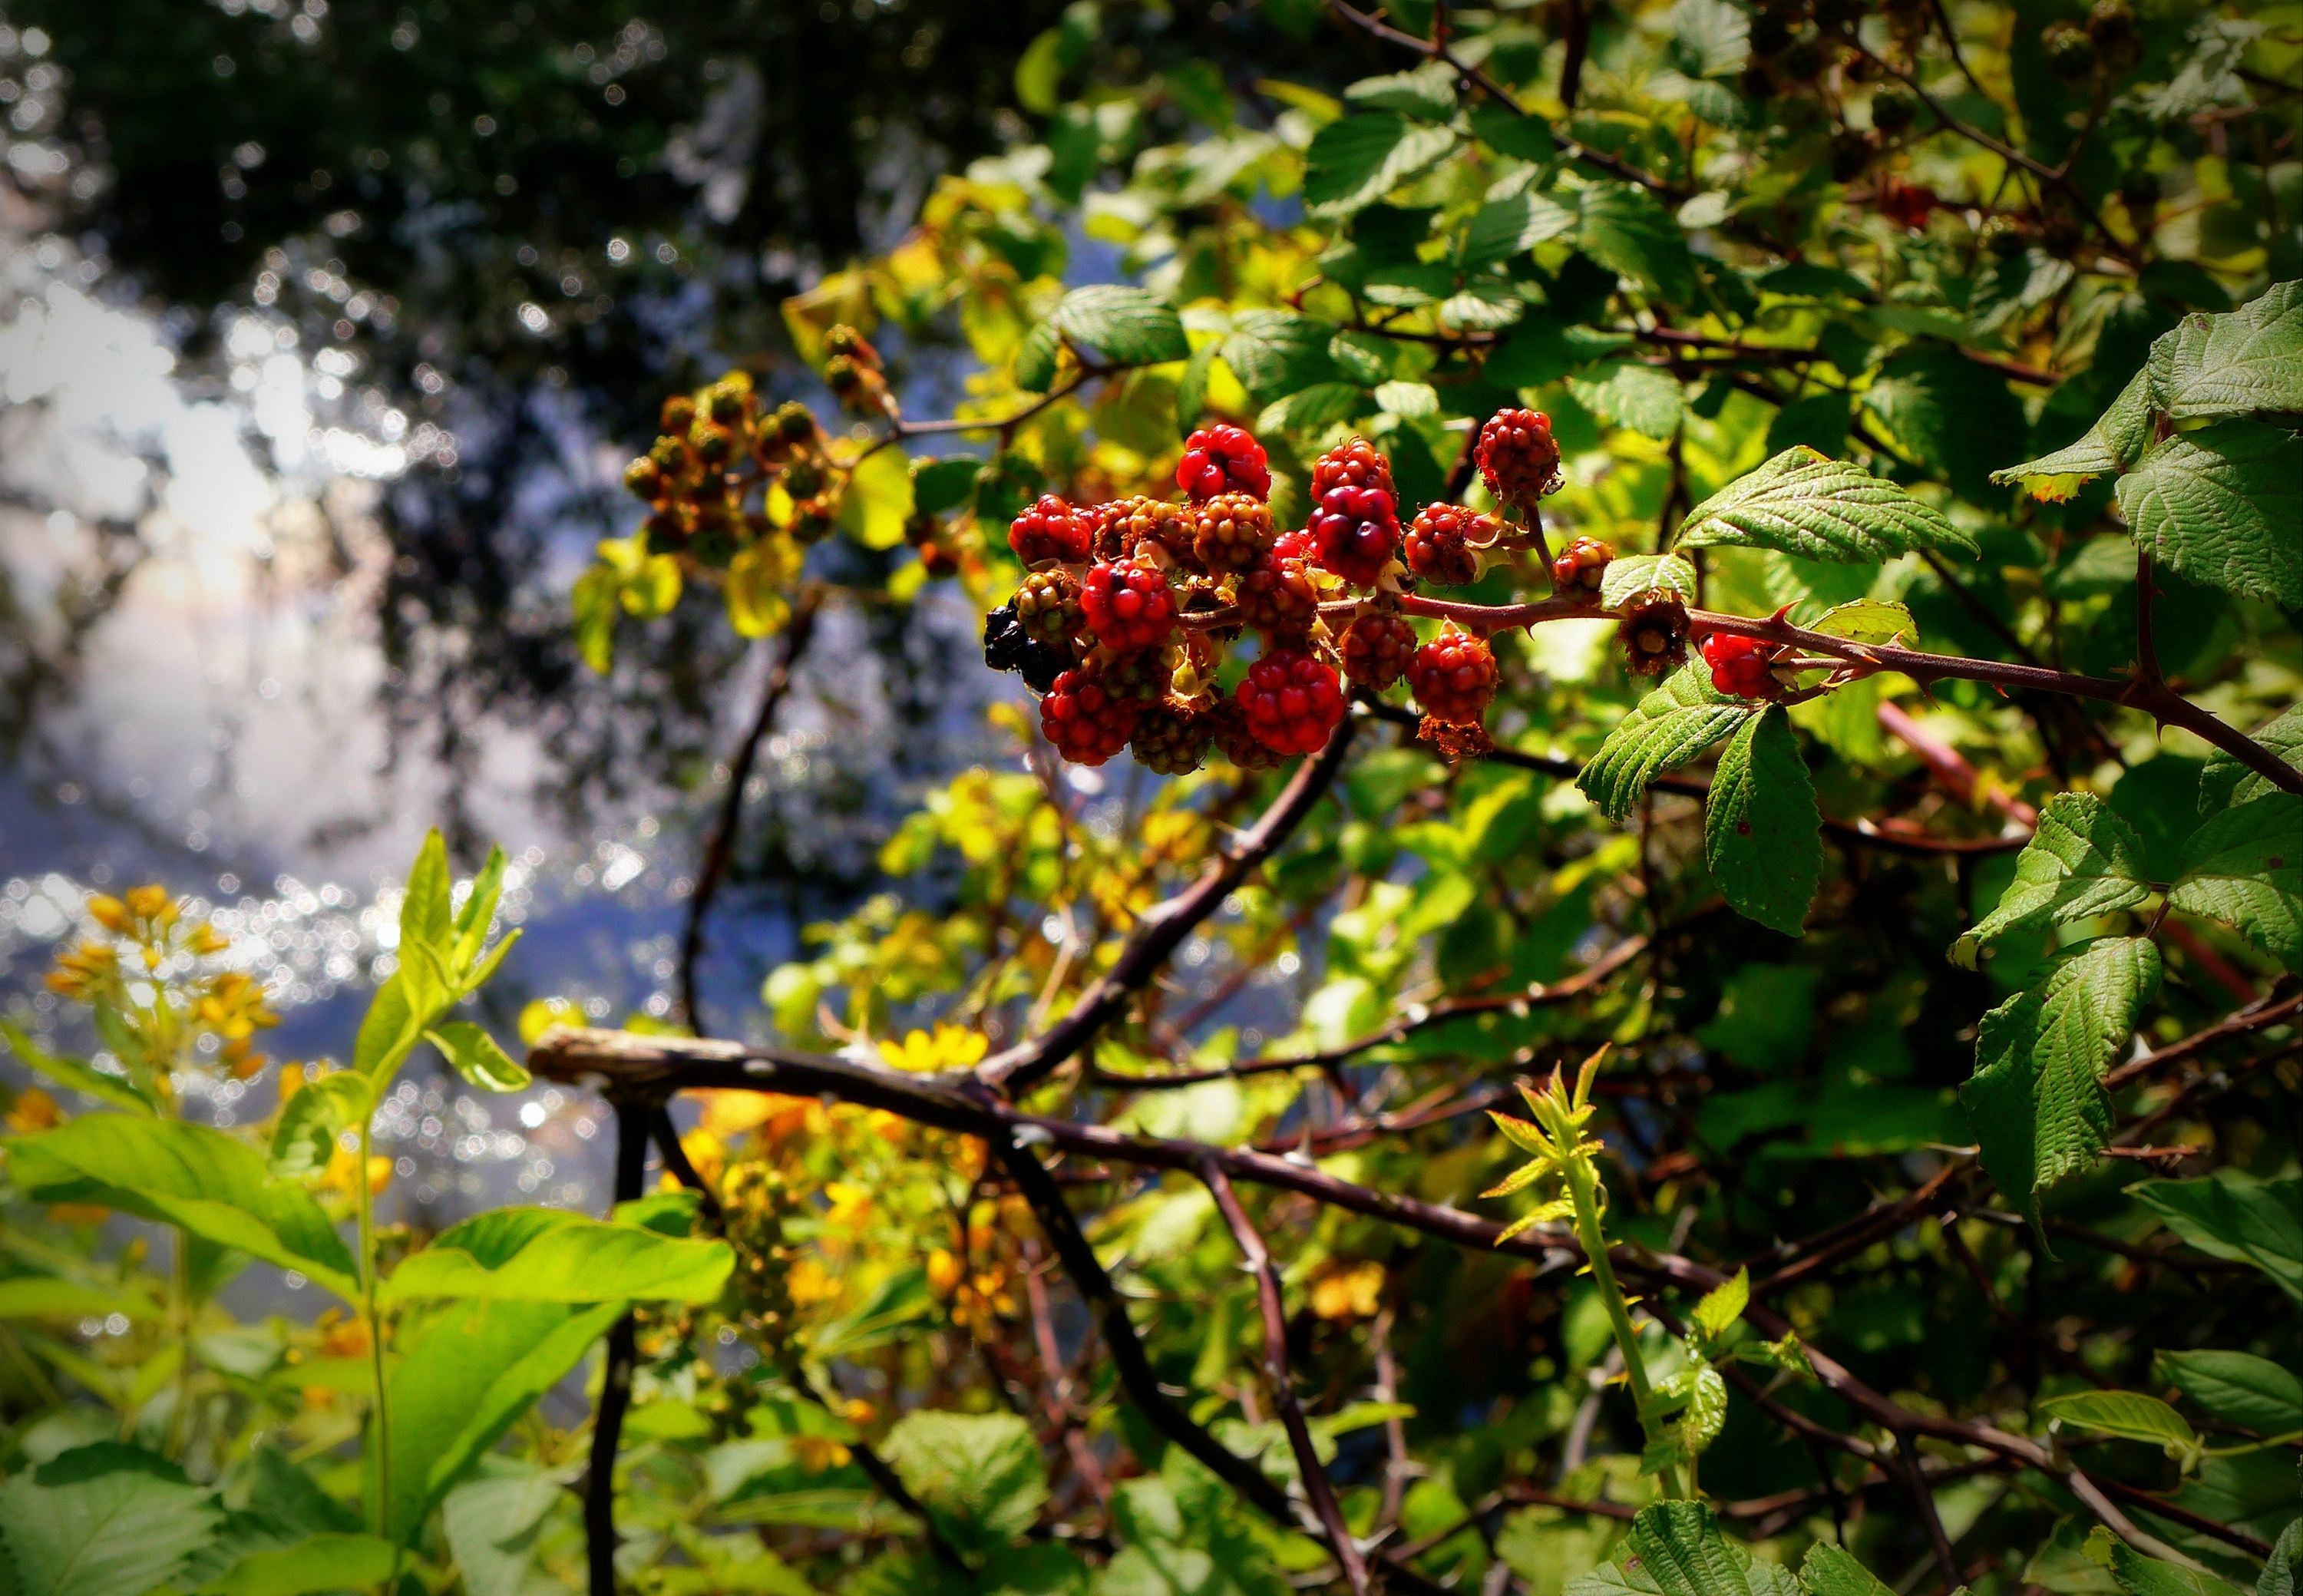
tree, nature, branch, blossom, plant, fruit, berry, sunlight, leaf, flower, food, produce, evergreen, autumn, botany, flora, season, wildflower, shrub, deciduous, rowan, flowering plant, woody plant, land plant